Killing Patient Zero

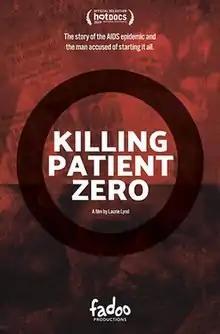
Film poster

Killing Patient Zero is a Canadian documentary film, directed by Laurie Lynd and released in 2019. The film is a portrait of Gaëtan Dugas, the Canadian man who was one of the earliest diagnosed HIV/AIDS patients in North America, but became incorrectly demonized as "patient zero" for the epidemic after his role in the early story of the disease was used to illustrate contact tracing in Randy Shilts's 1987 book "And the Band Played On".